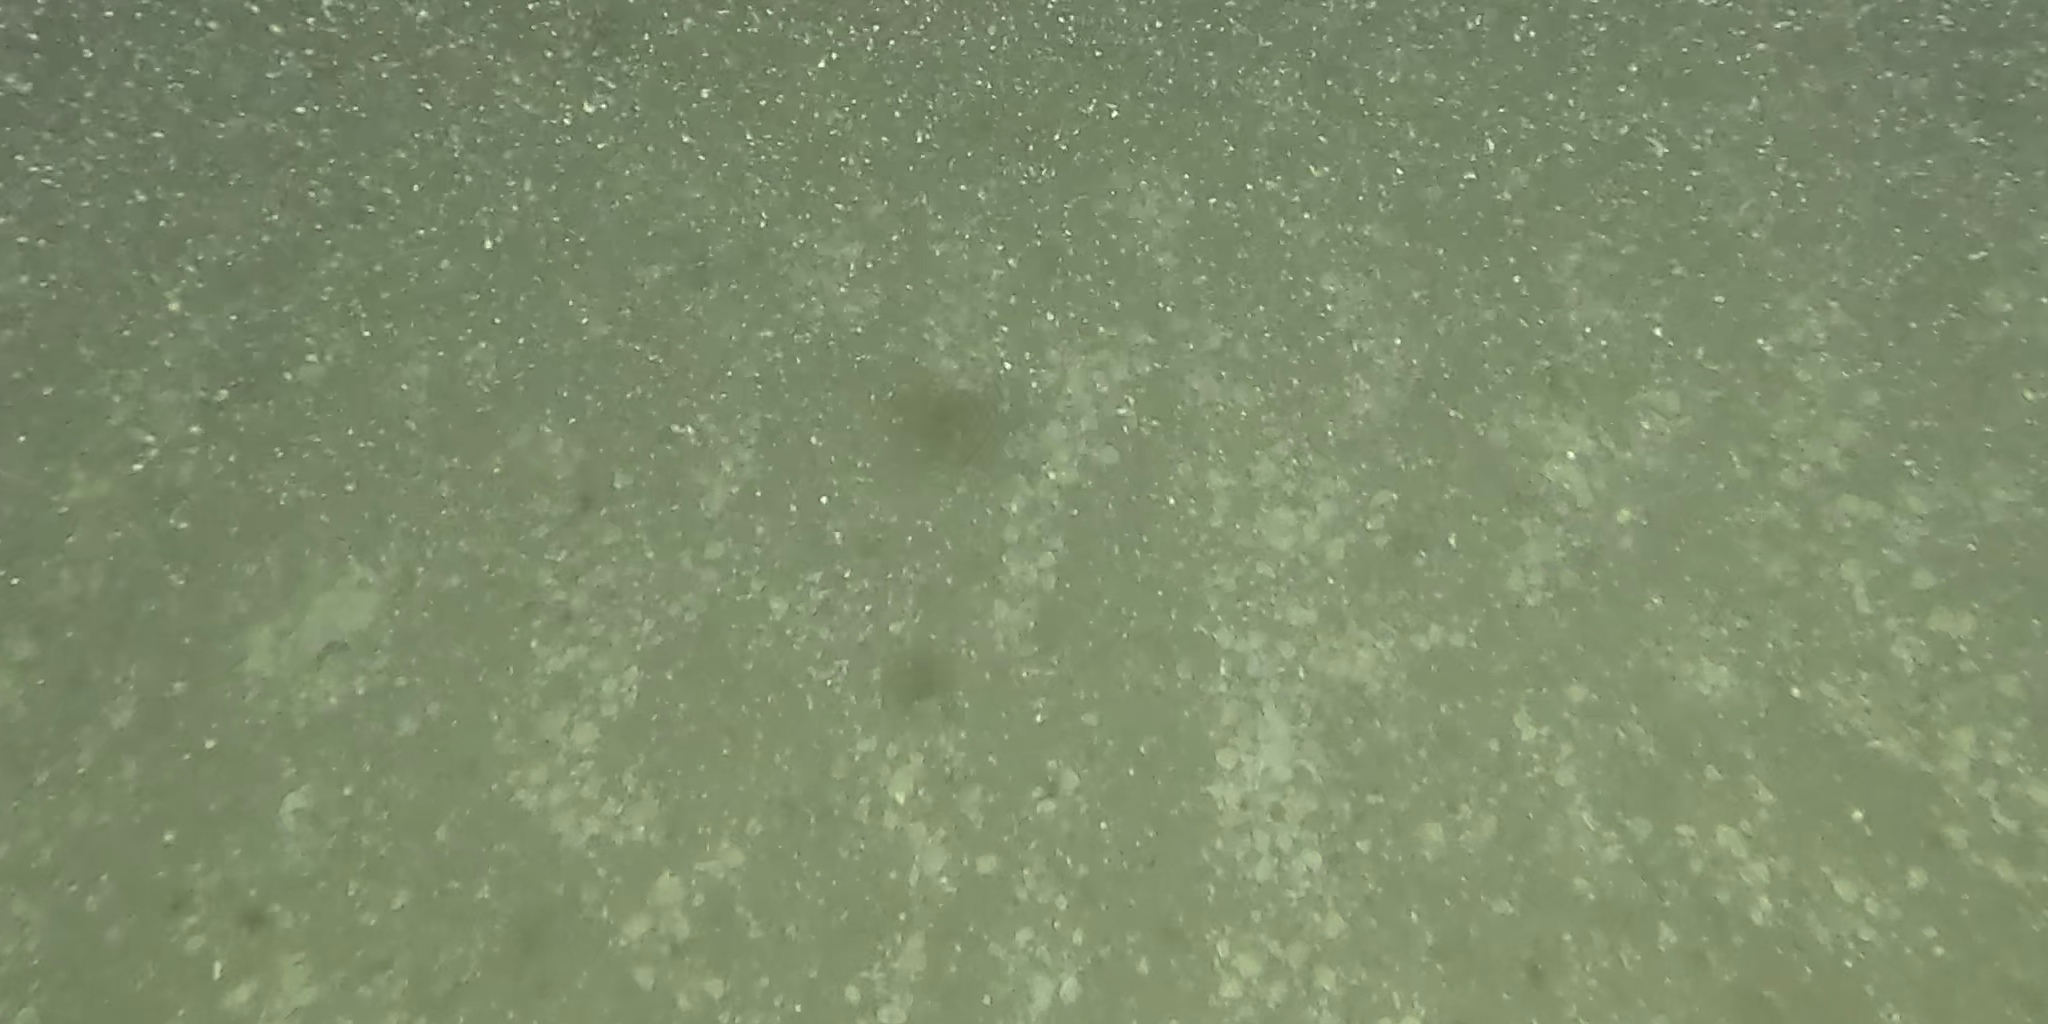
Seabed habitat: sand